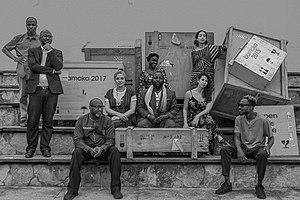
image pour illustrer la biennale de la photographie au Mali
Les Rencontres africaines de la photographie, également appelées Biennale de la photographie, est une manifestation biannuelle organisée à Bamako au Mali depuis 1994 pour promouvoir les artistes africains dans le domaine de la photographie africaine contemporaine.